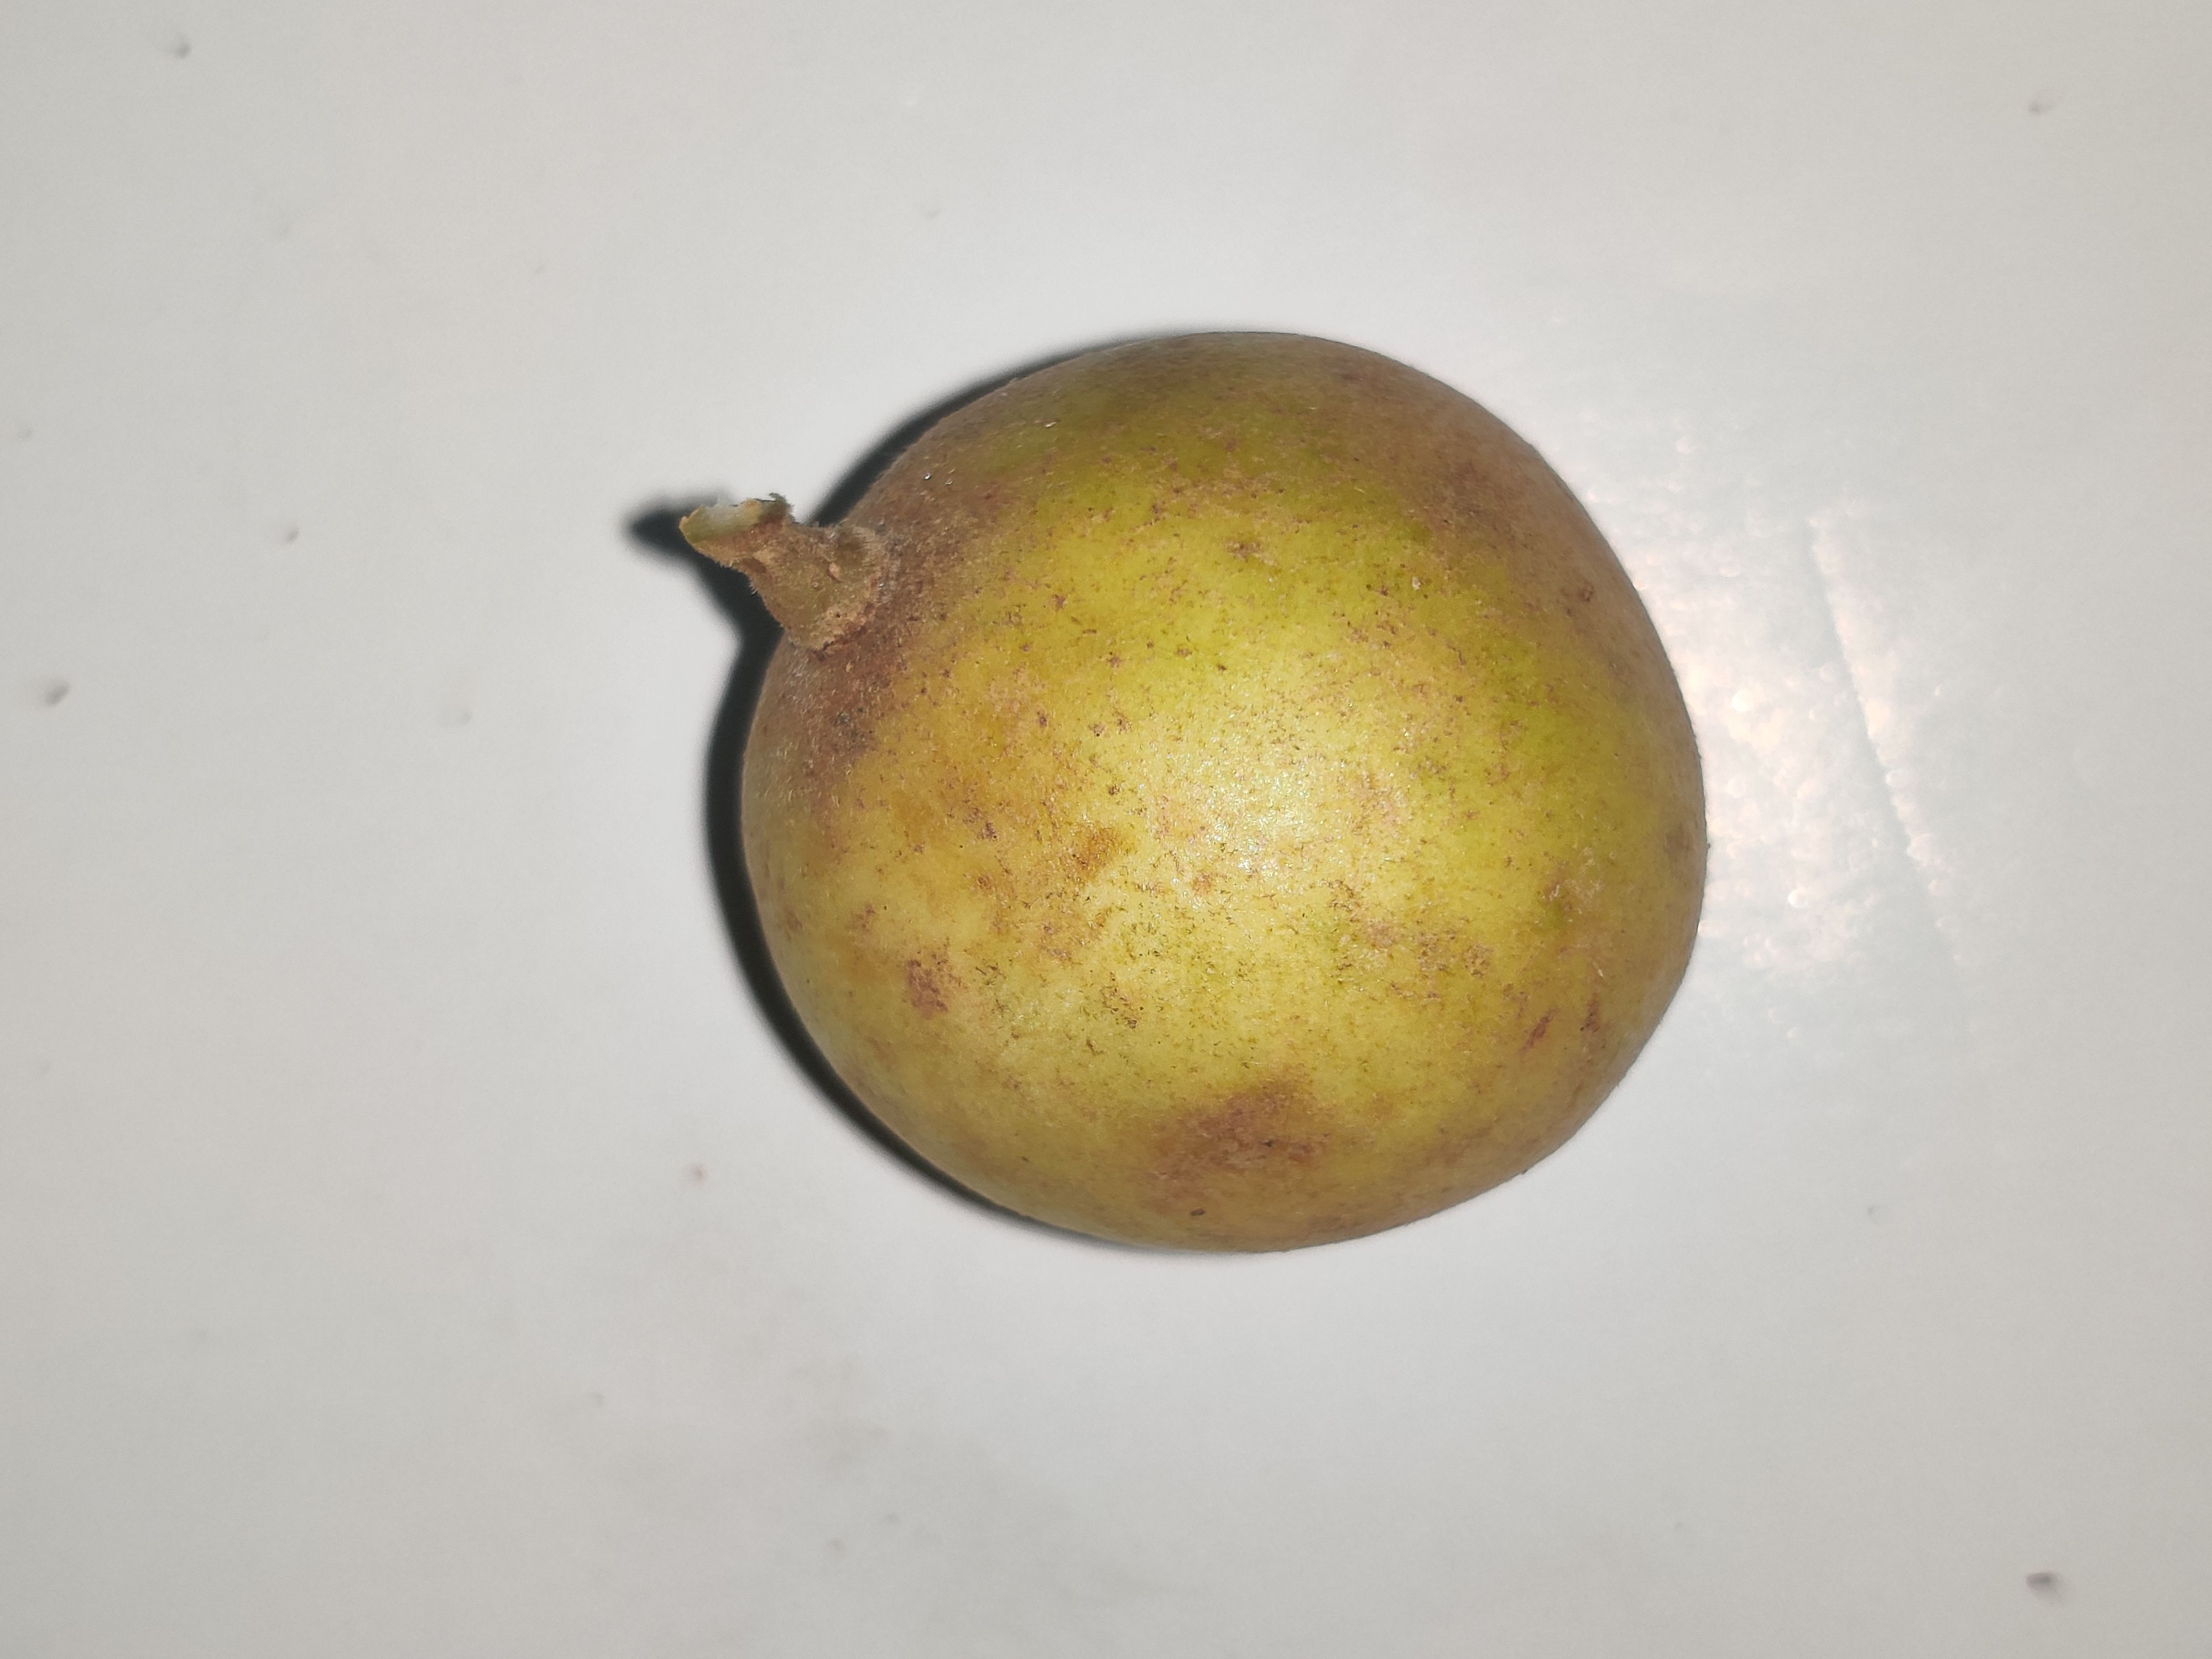
Fruit: burmese-grape
Grade: 1st-grade